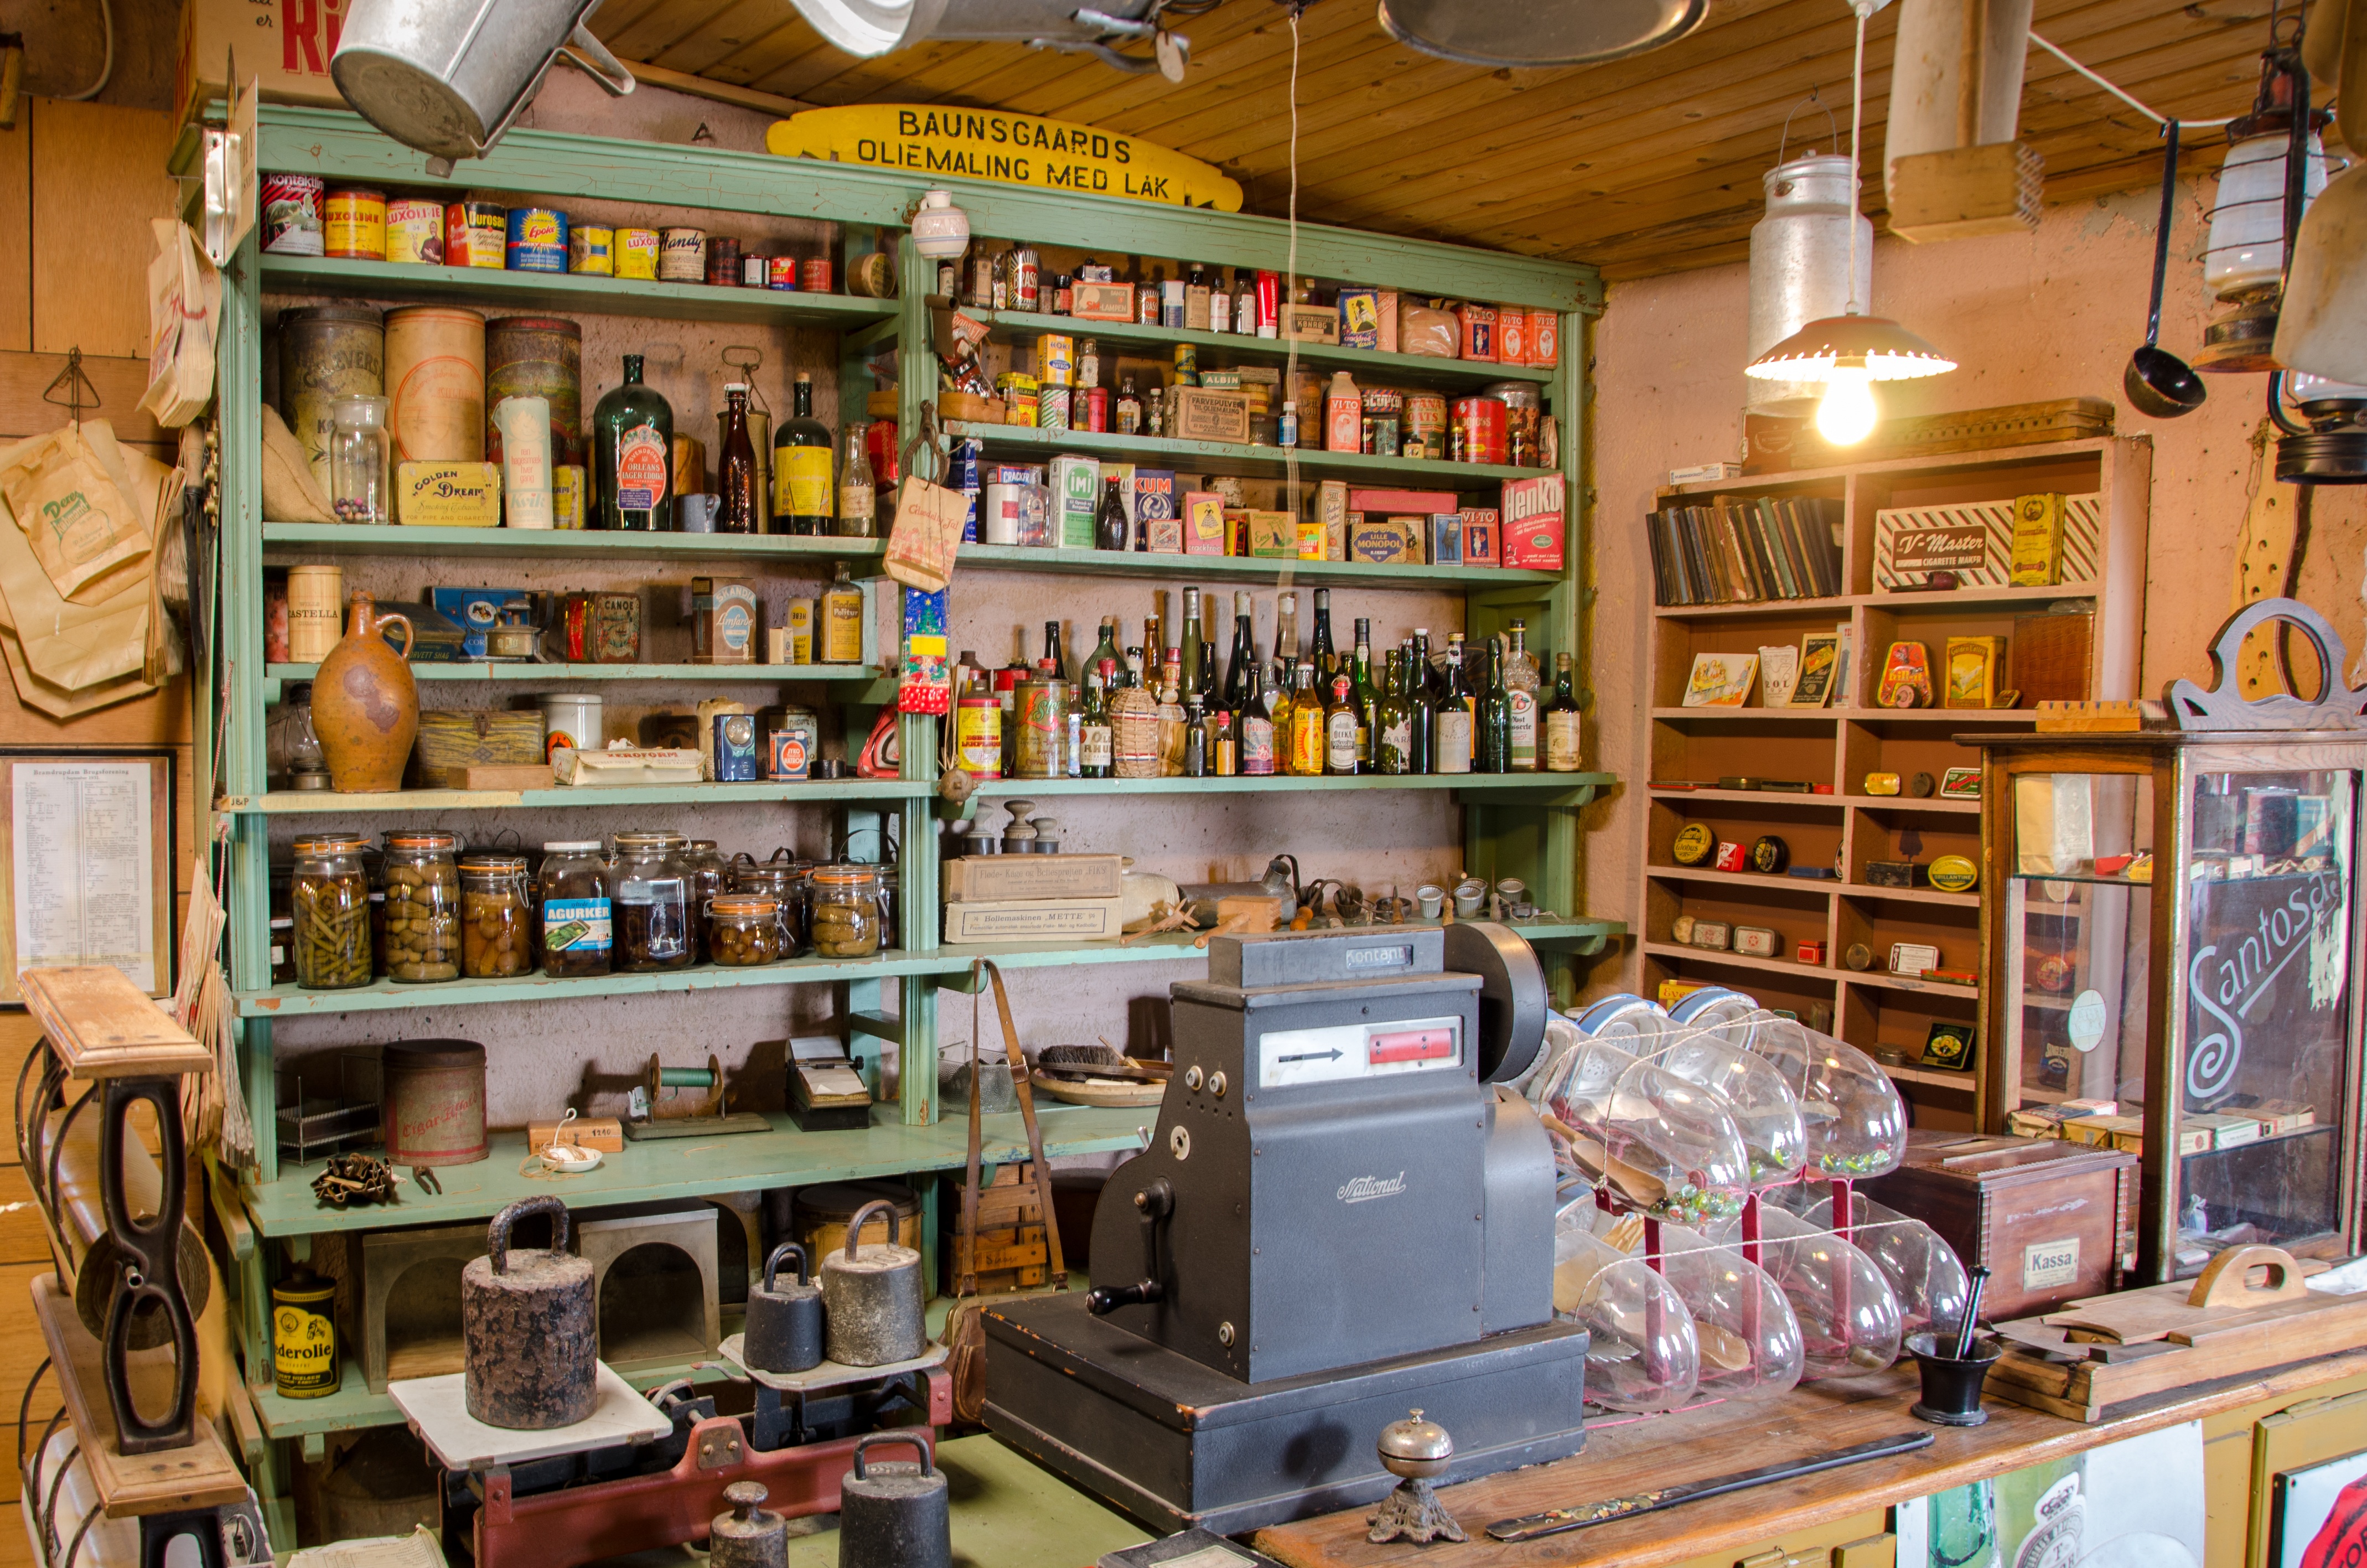
antique, toy, grocery, worn, history, cash register, merchant, grocery store, retail, jutland, convenience store, bookselling, commoners